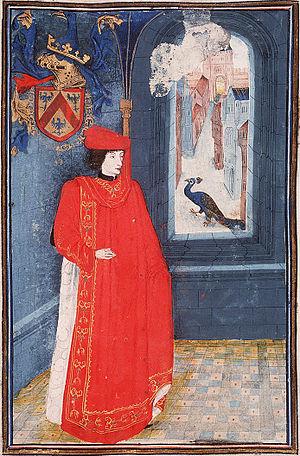
Jean de la Trémoille, seigneur de Jonvelle, a été Grand Maître et Grand Chambellan des ducs de Bourgogne Jean sans Peur et Philippe le Bon.